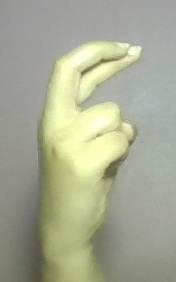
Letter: zay